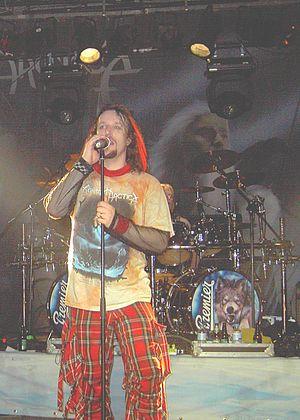
Cet article présente les tournées du groupe de metal symphonique finlandais Nightwish.